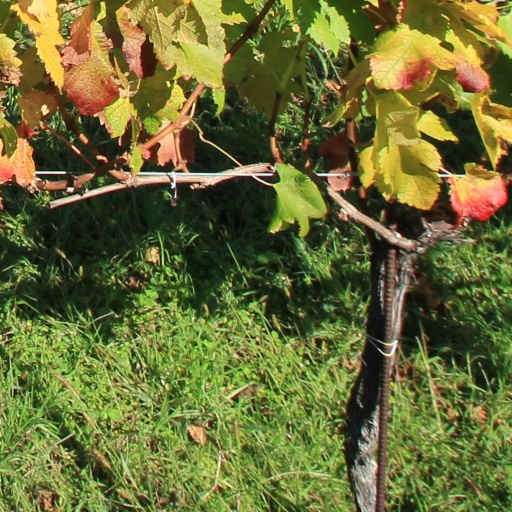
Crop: grape